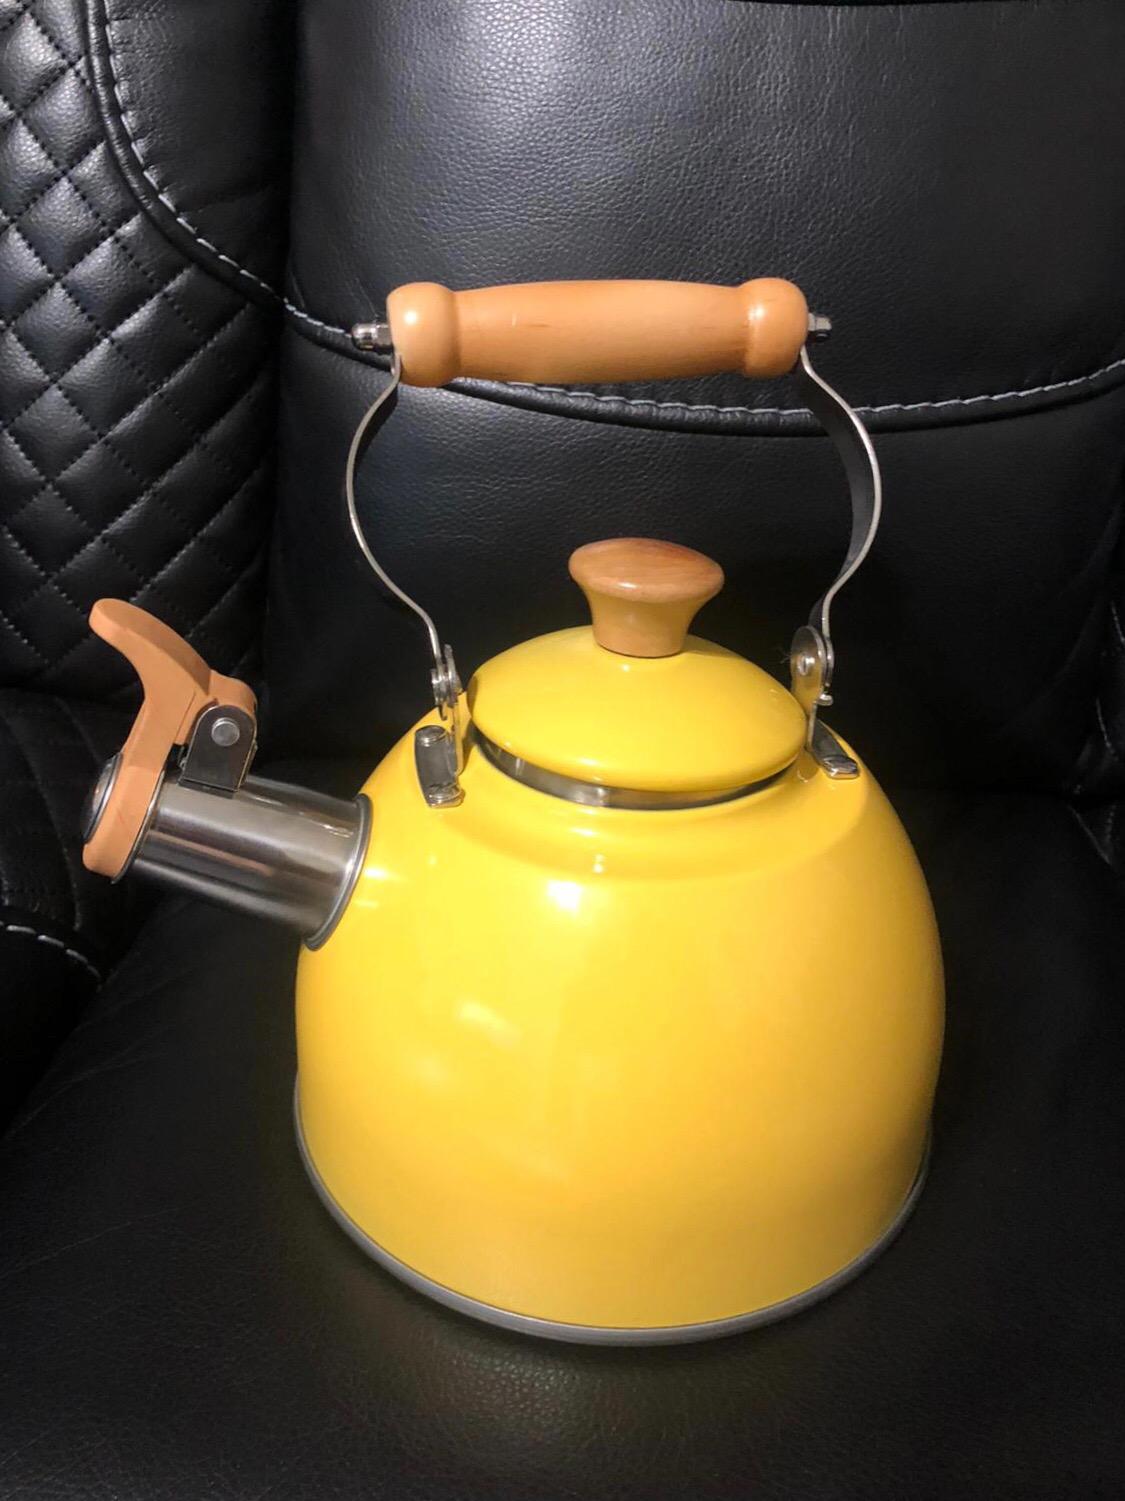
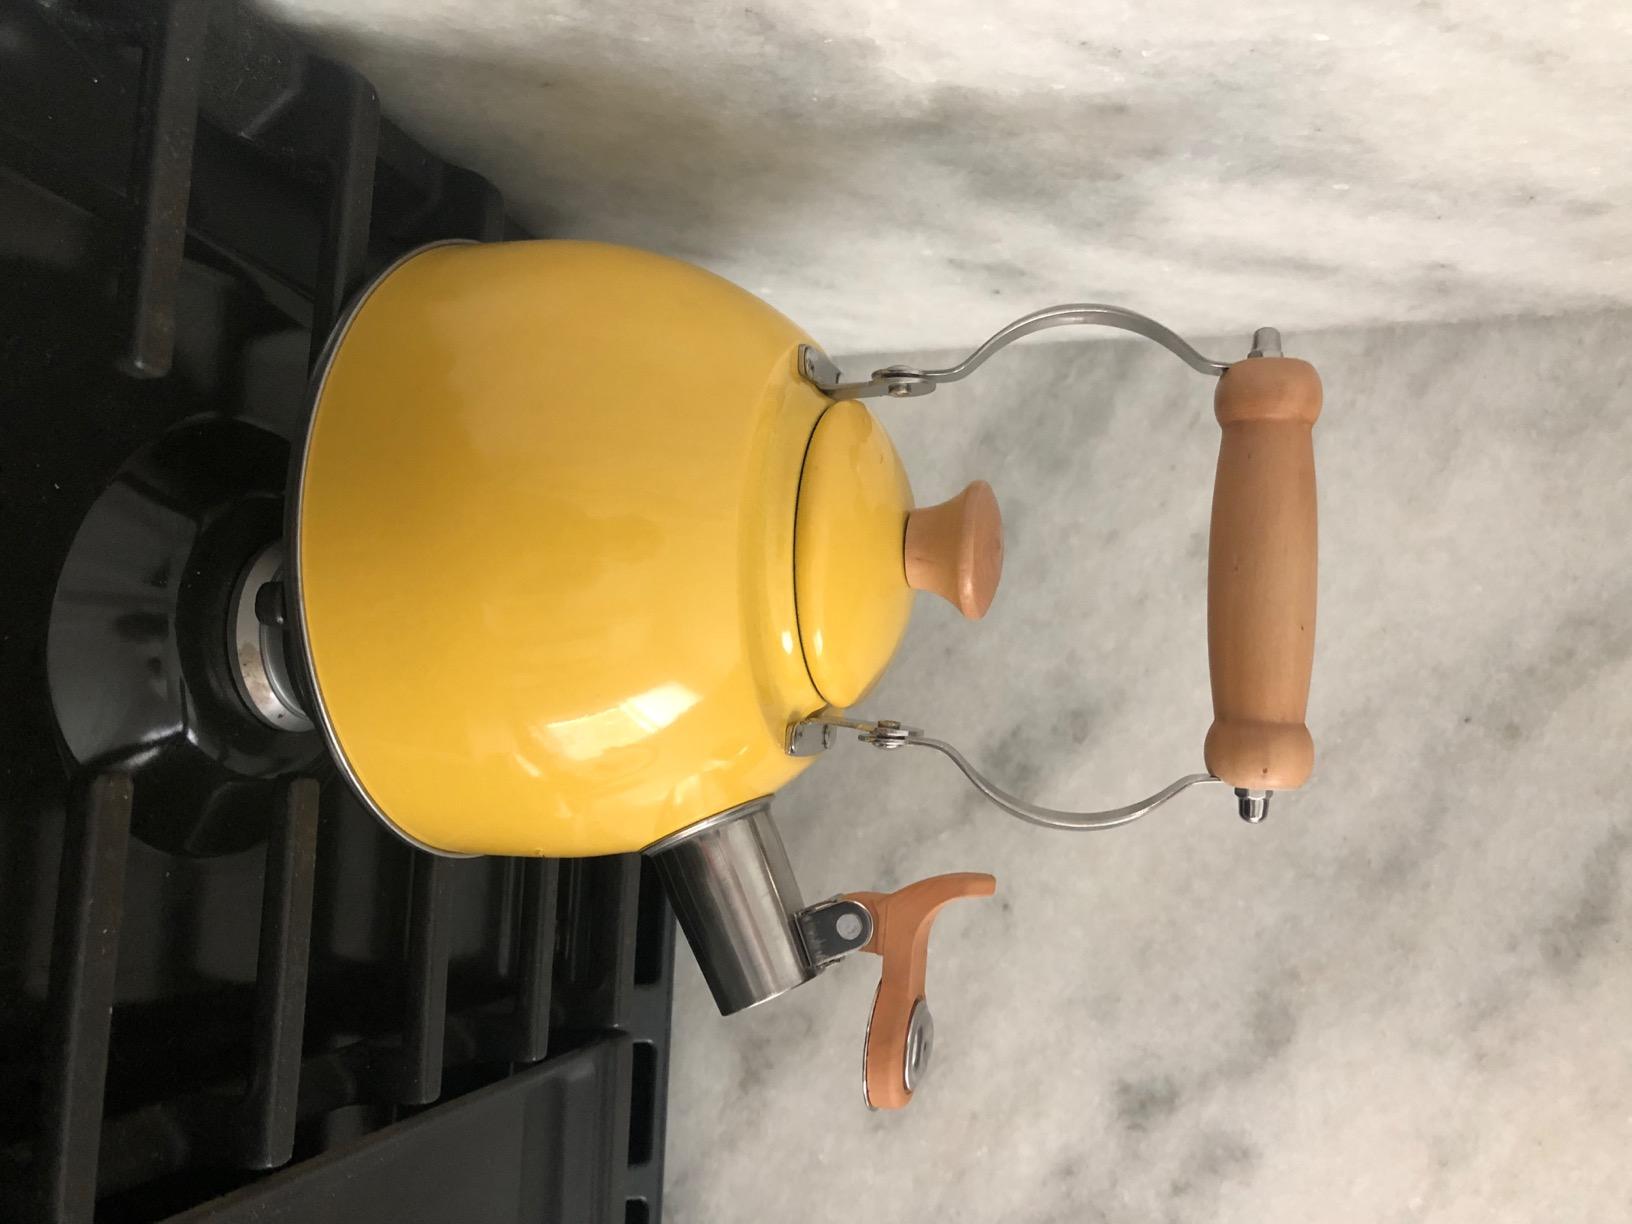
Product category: items_kettle
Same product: yes